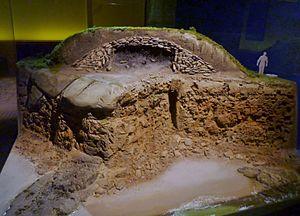
La tombe viking de l'Île de Groix (exposition port-musée de Douarnenez en 2013)
Groix [gʁwa] est une île et une commune bretonne du département du Morbihan. Elle se trouve dans le golfe de Gascogne, au large de la côte sud de la Bretagne, au nord-ouest de Belle-Île-en-Mer et en face de Ploemeur. Elle constitue une commune, et, jusqu'à 2015, constituait aussi le canton de Groix. Elle est accessible par bateau au départ de Lorient et de Port-Louis. Historiquement, elle fait partie du pays vannetais et du Kemenet-Héboé.